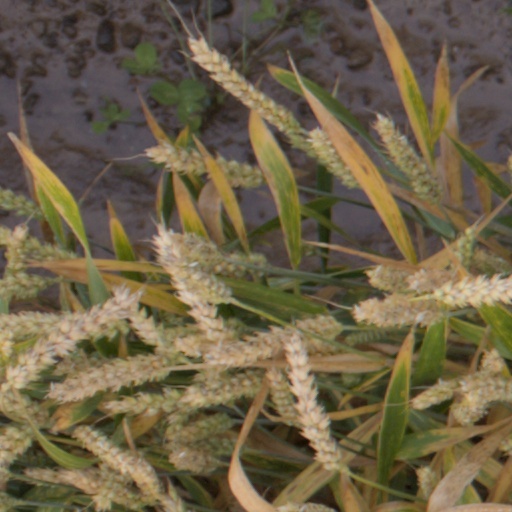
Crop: wheat